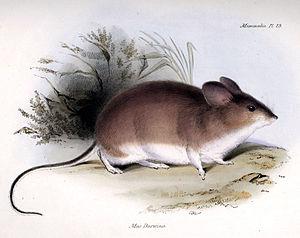
Phyllotis est un genre de rongeurs de la famille des Cricétidés.
La province de San Juan est une province de l'Argentine située à l'ouest du pays. Elle est limitée au nord par la province de La Rioja, au sud-est par la province de San Luis, au sud par la province de Mendoza et à l'ouest par la cordillère des Andes, qui la sépare du Chili.
La province de Neuquén est une province d'Argentine, qui se trouve à l'extrémité nord-ouest de la Patagonie argentine. Avec une superficie de 94 378 km², elle est la plus petite province des régions australes du pays. Sa géographie s'abîme sur l'imposante Cordillère des Andes.